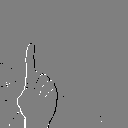
ASL letter: z